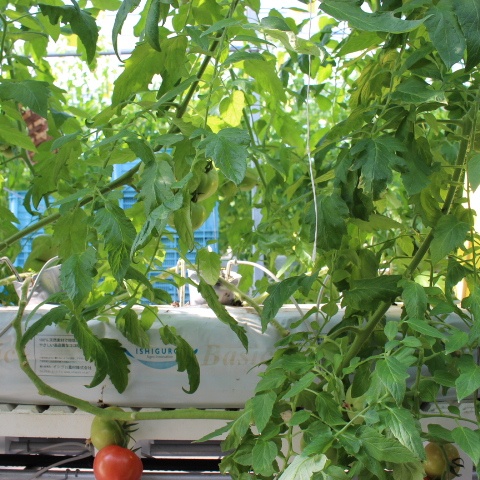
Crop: tomato